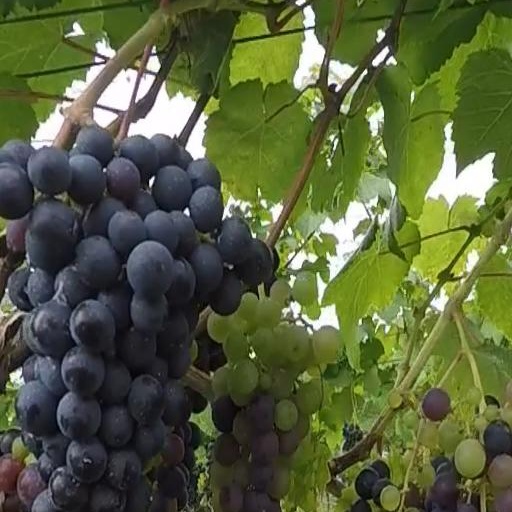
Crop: grape